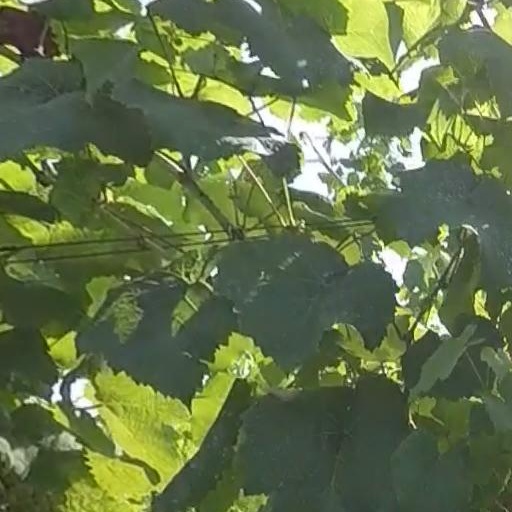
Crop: grape